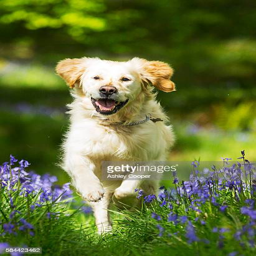
a dog running through biological species in wood .